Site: brandenburg
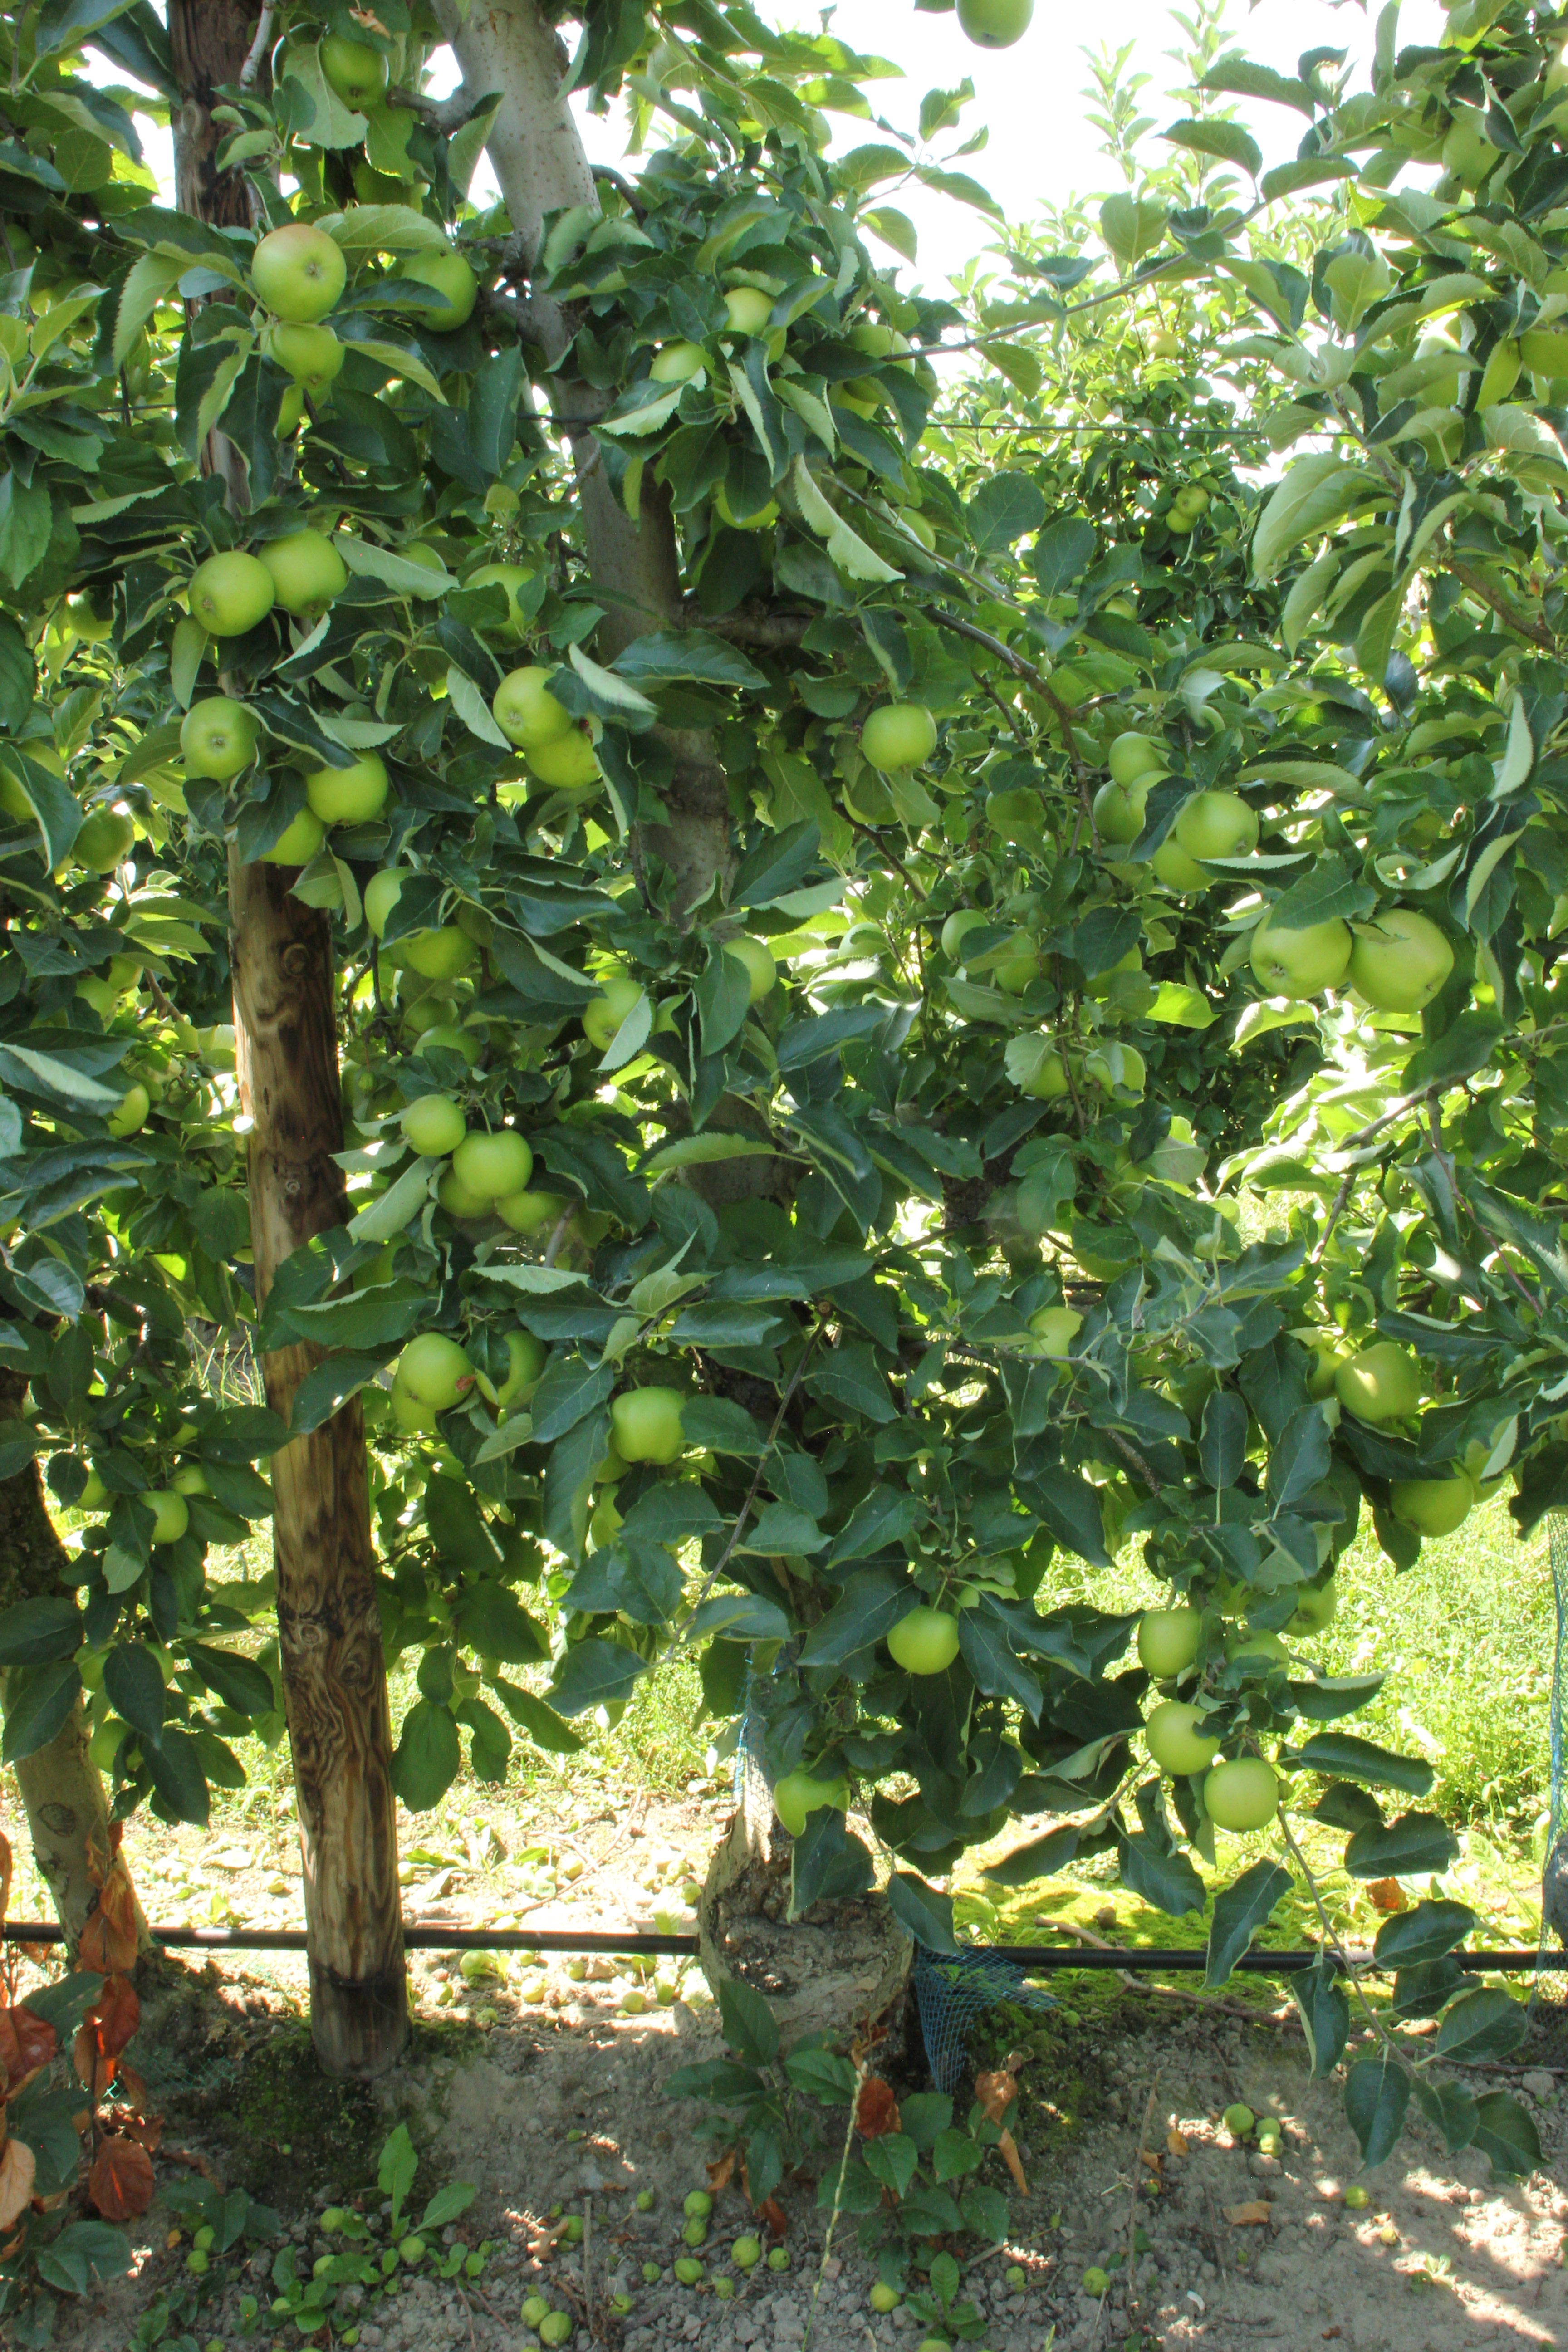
Growth stage (BBCH 77): Development of fruit